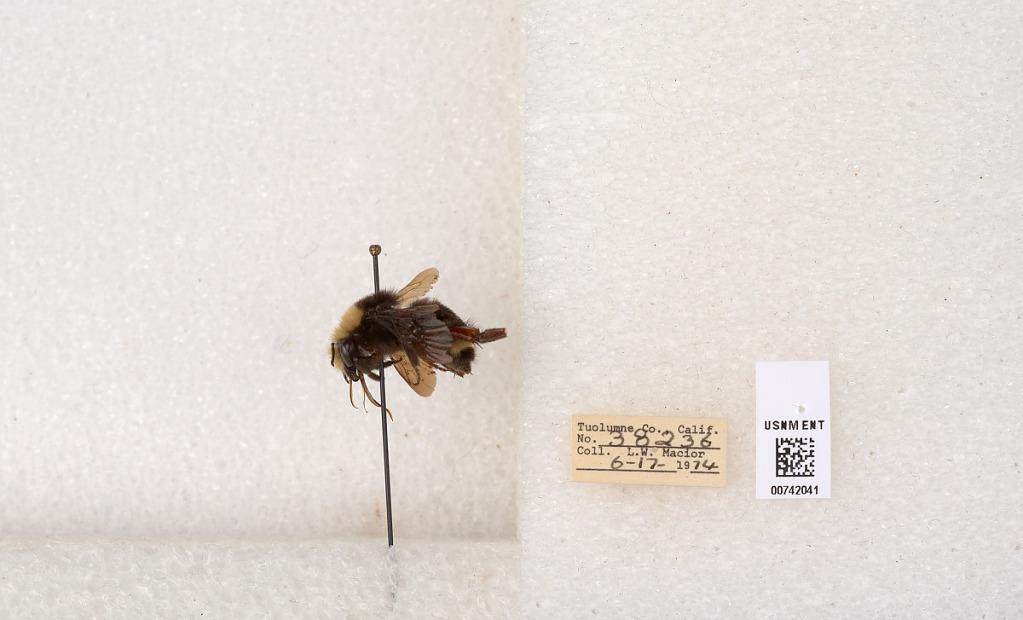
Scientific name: Bombus (Pyrobombus) vosnesenskii Radoszkowski
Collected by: L. Macior
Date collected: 1974-6-17
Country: United States
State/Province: California
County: Tuolumne
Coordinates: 37.9712, -120.228